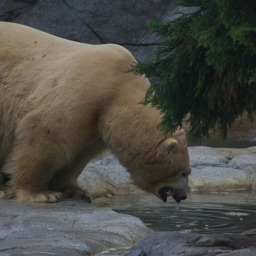
A large bear walking along a river near trees.
A bear standing on rocks near a lake drinking water.
A polar bear standing on rocks drinking water
The photo shows a bear in the zoo drinking from the pool
A polar bear hovering their head above water.